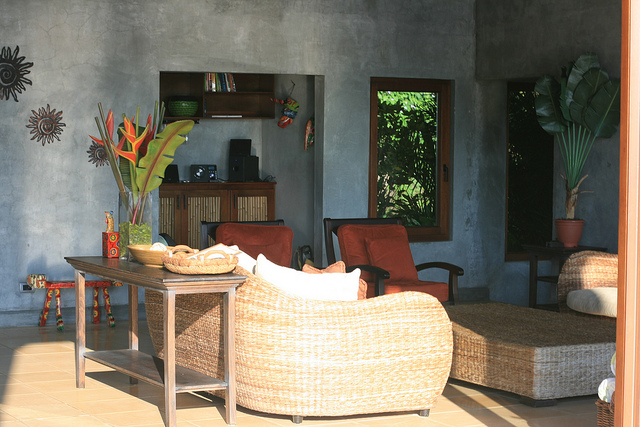
user: Given an image and a question. Answer the question in a short answer. Question: Which material choice would lead one to suspect this decor is in a tropical region? Short Answer:
assistant: bamboo